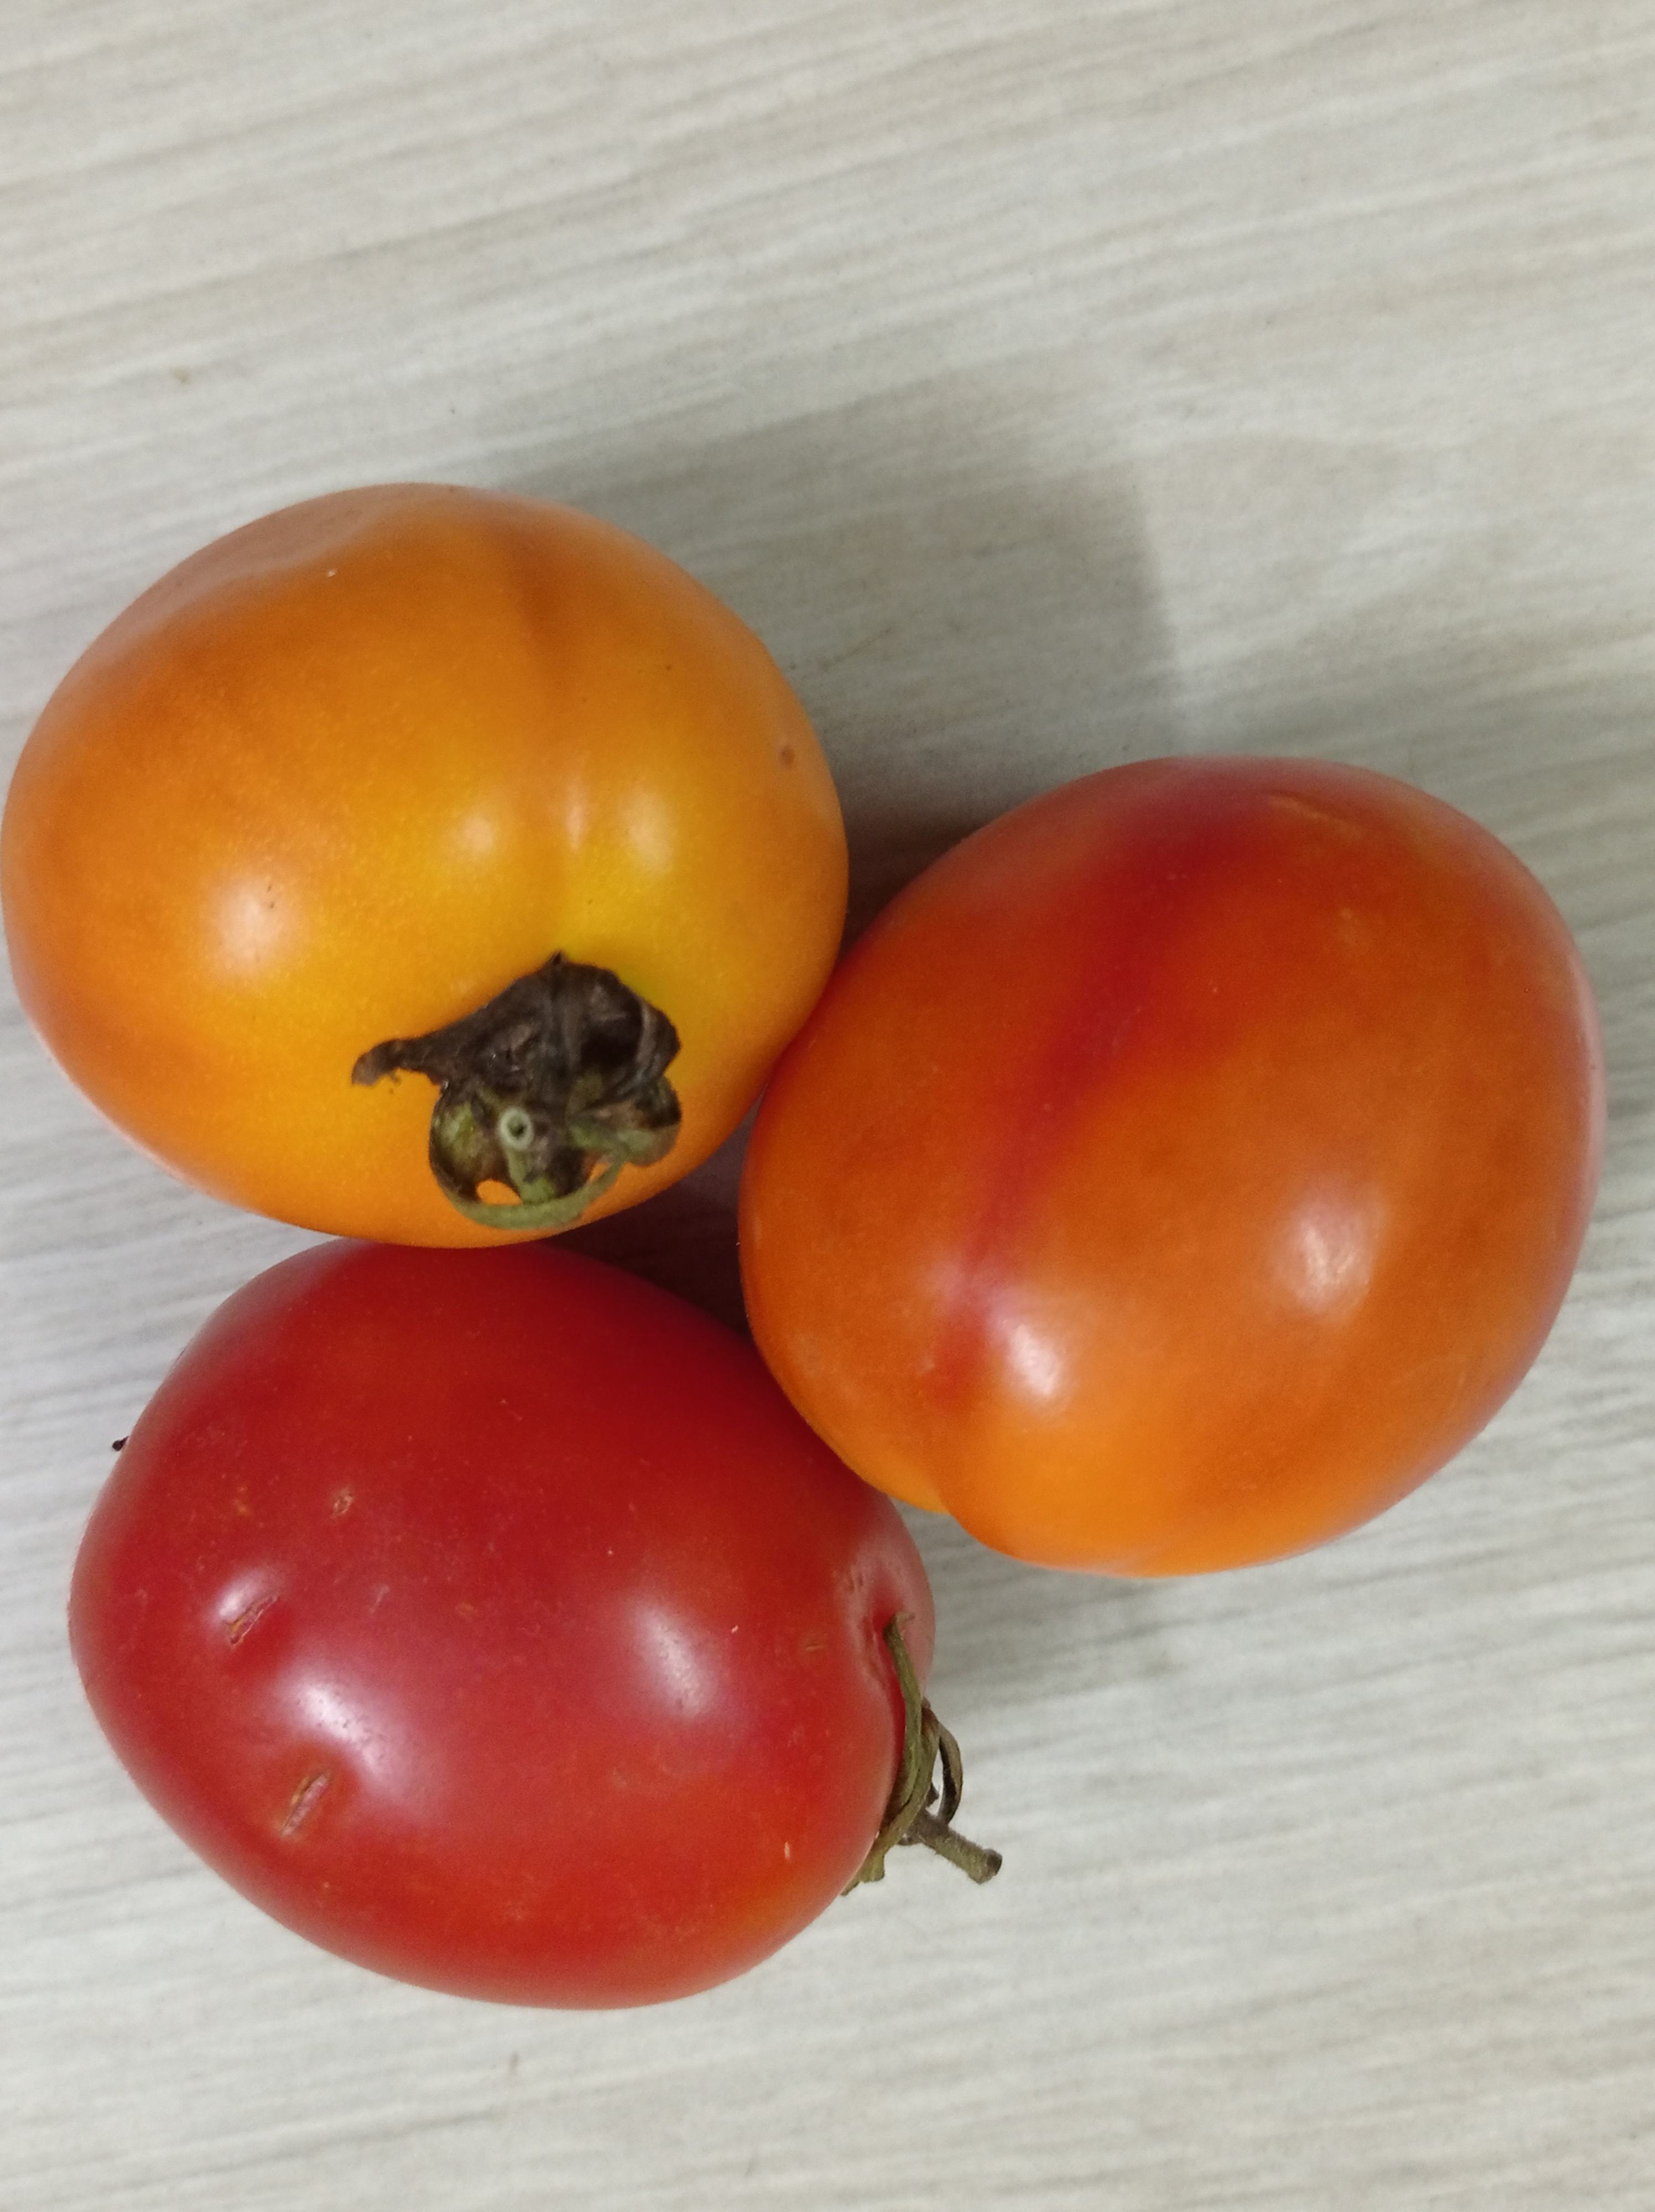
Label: Fresh